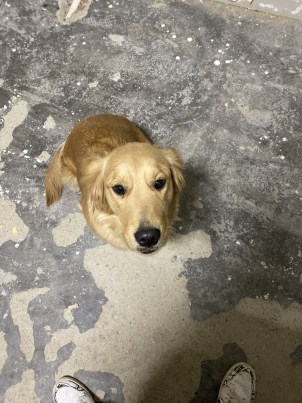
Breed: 5355-n000126-golden_retriever